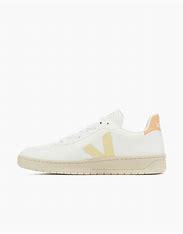
Brand: Veja
Model: V 10 CWL